Anton Reichenow

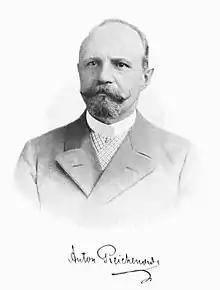

Anton Reichenow (1 August 1847 in Charlottenburg – 6 July 1941 in Hamburg) was a German ornithologist and herpetologist.